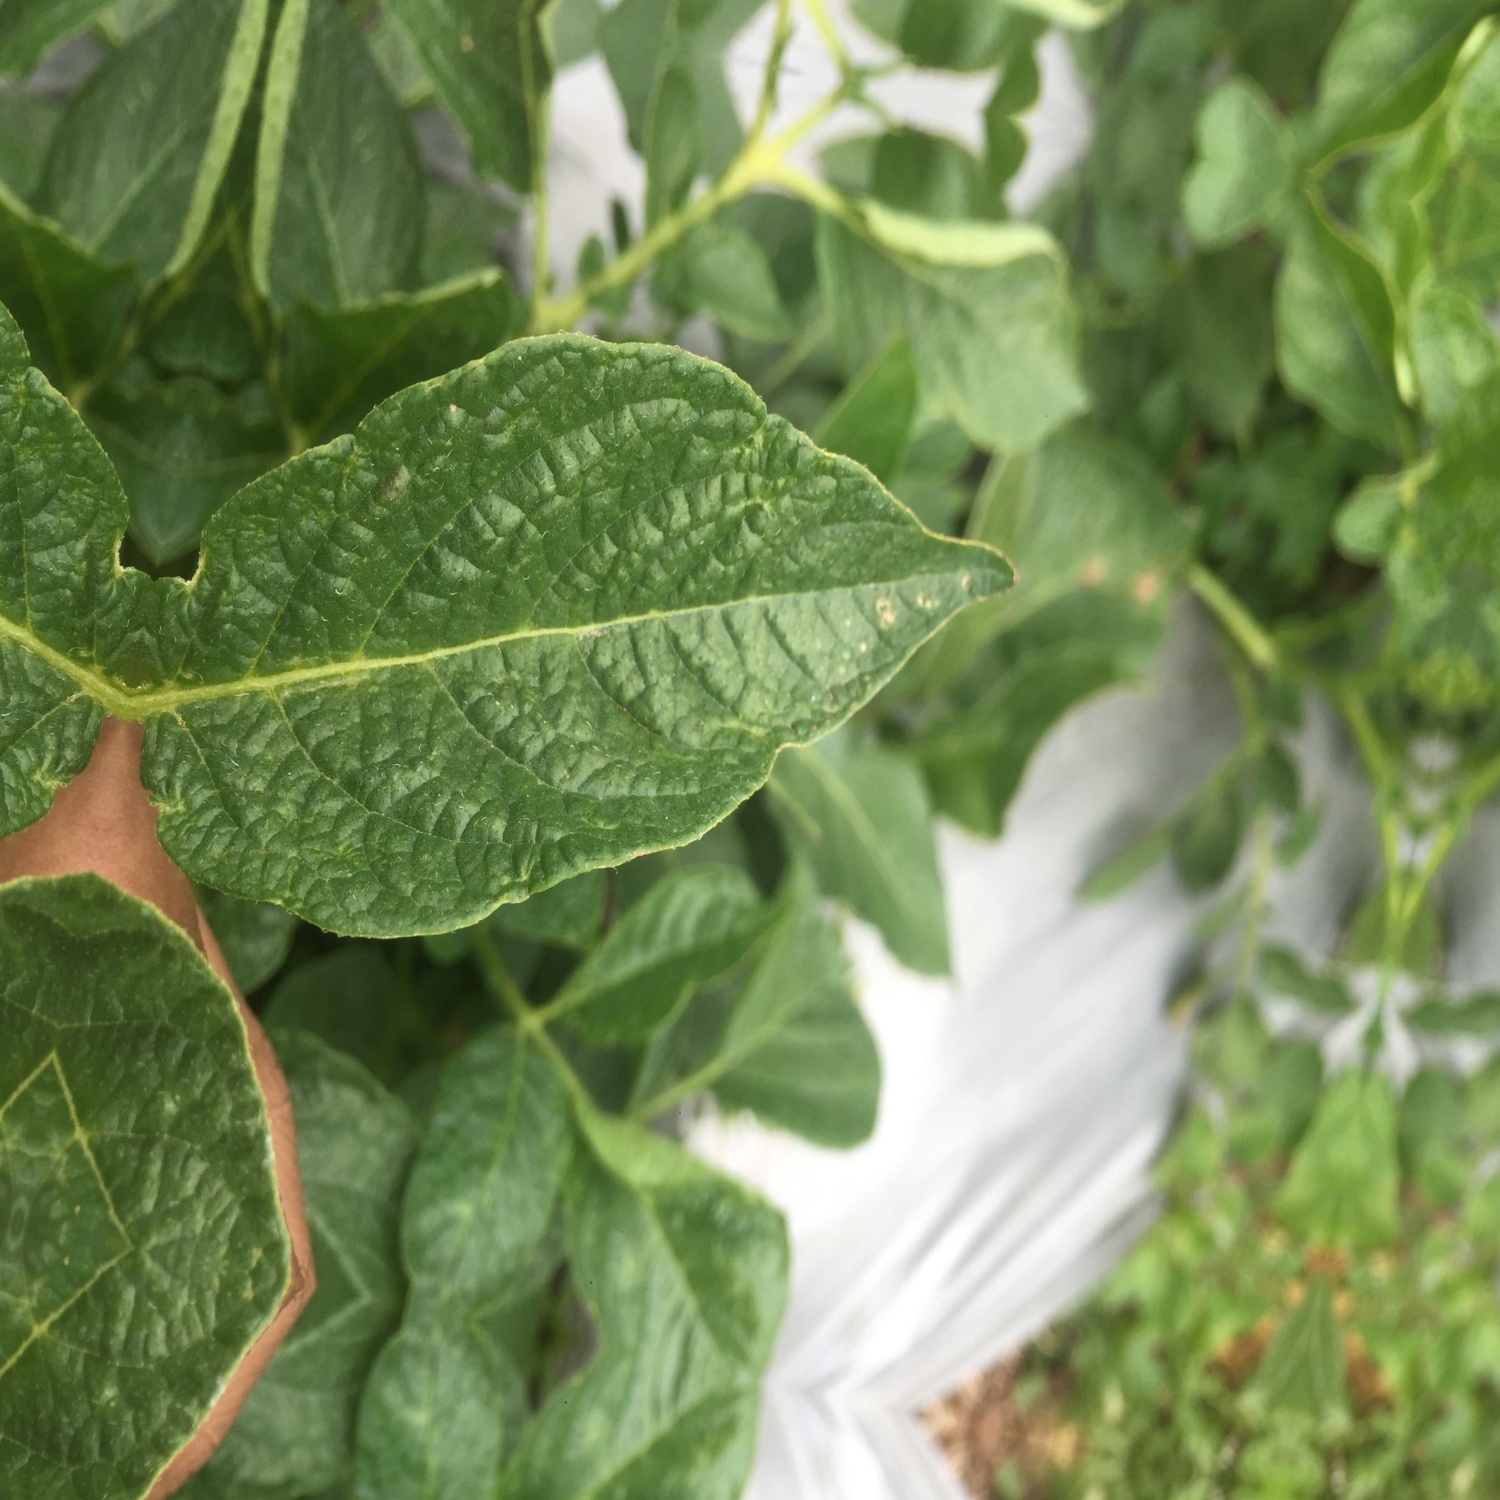
Etiqueta: Virus